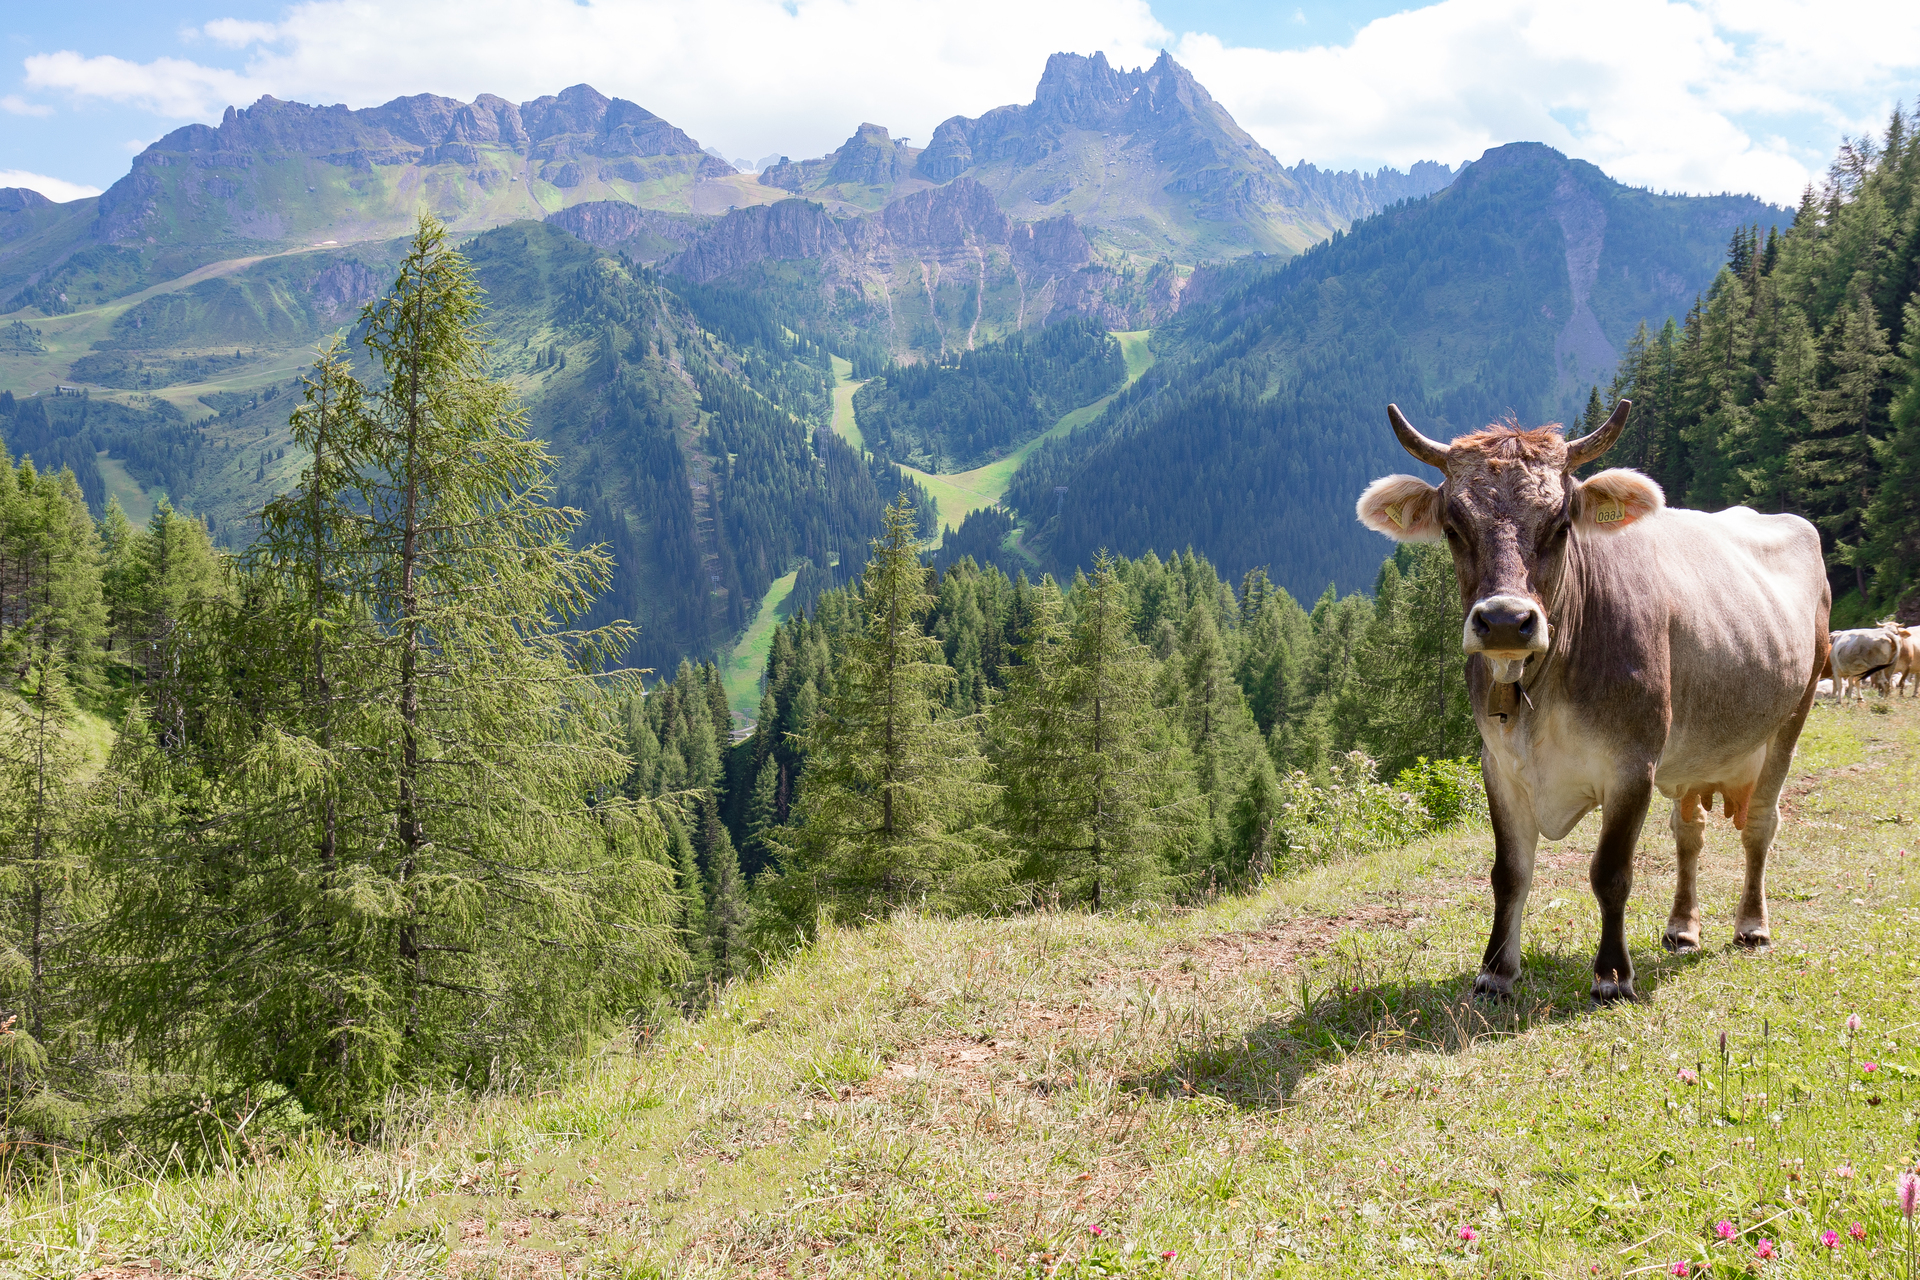
adige, agriculture, alpine, alps, animal, beautiful, blue, bovine, brown, cattle, clouds, countryside, cow, dolomite, dolomites, dolomiti, europe, european, farm, farming, field, grass, grazing, green, herd, high, hiking, italian, italy, landscape, livestock, mammal, meadow, milk, mountain, nature, outdoor, pasture, rock, rural, scenery, scenic, sky, summer, tourism, travel, trekking, trentino, view, village, mountainous landforms, highland, natural landscape, mountain range, wilderness, horn, wildlife, grassland, rural area, national park, tree, hill station, hill, valley, cow goat family, plant, forest